Quogue Historic District

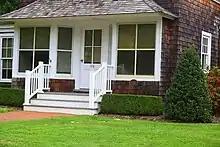
Mary Paynes store

In 1659 John Ogden purchased Quawcanantucke from Sachem Wyandanch of the Montauk tribe for 400 pounds, vouchsafing his friend access for hunting, fishing and gathering berries. That land, from Westhampton to Southampton was to secure grazing for the sheep, hogs and cattle of the town and the first structure there was built for the shepherd that tended John Foster's flock. By the mid-18th century, the grandsons of Southampton's original settlers became the founders of the Quogue settlement. The Cook, Foster, Herrick, Jessup, Howell, and Post families started building homes along Quogue Street.